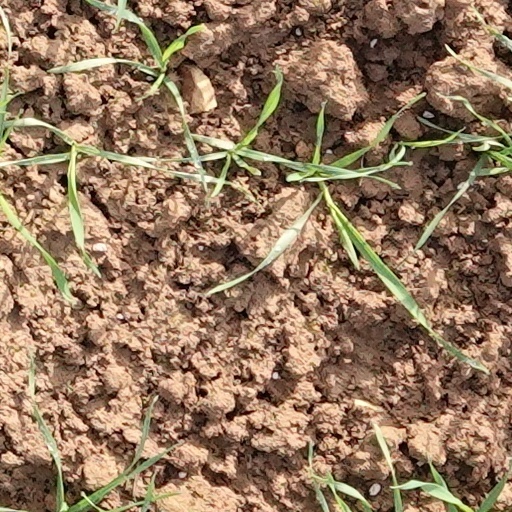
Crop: wheat